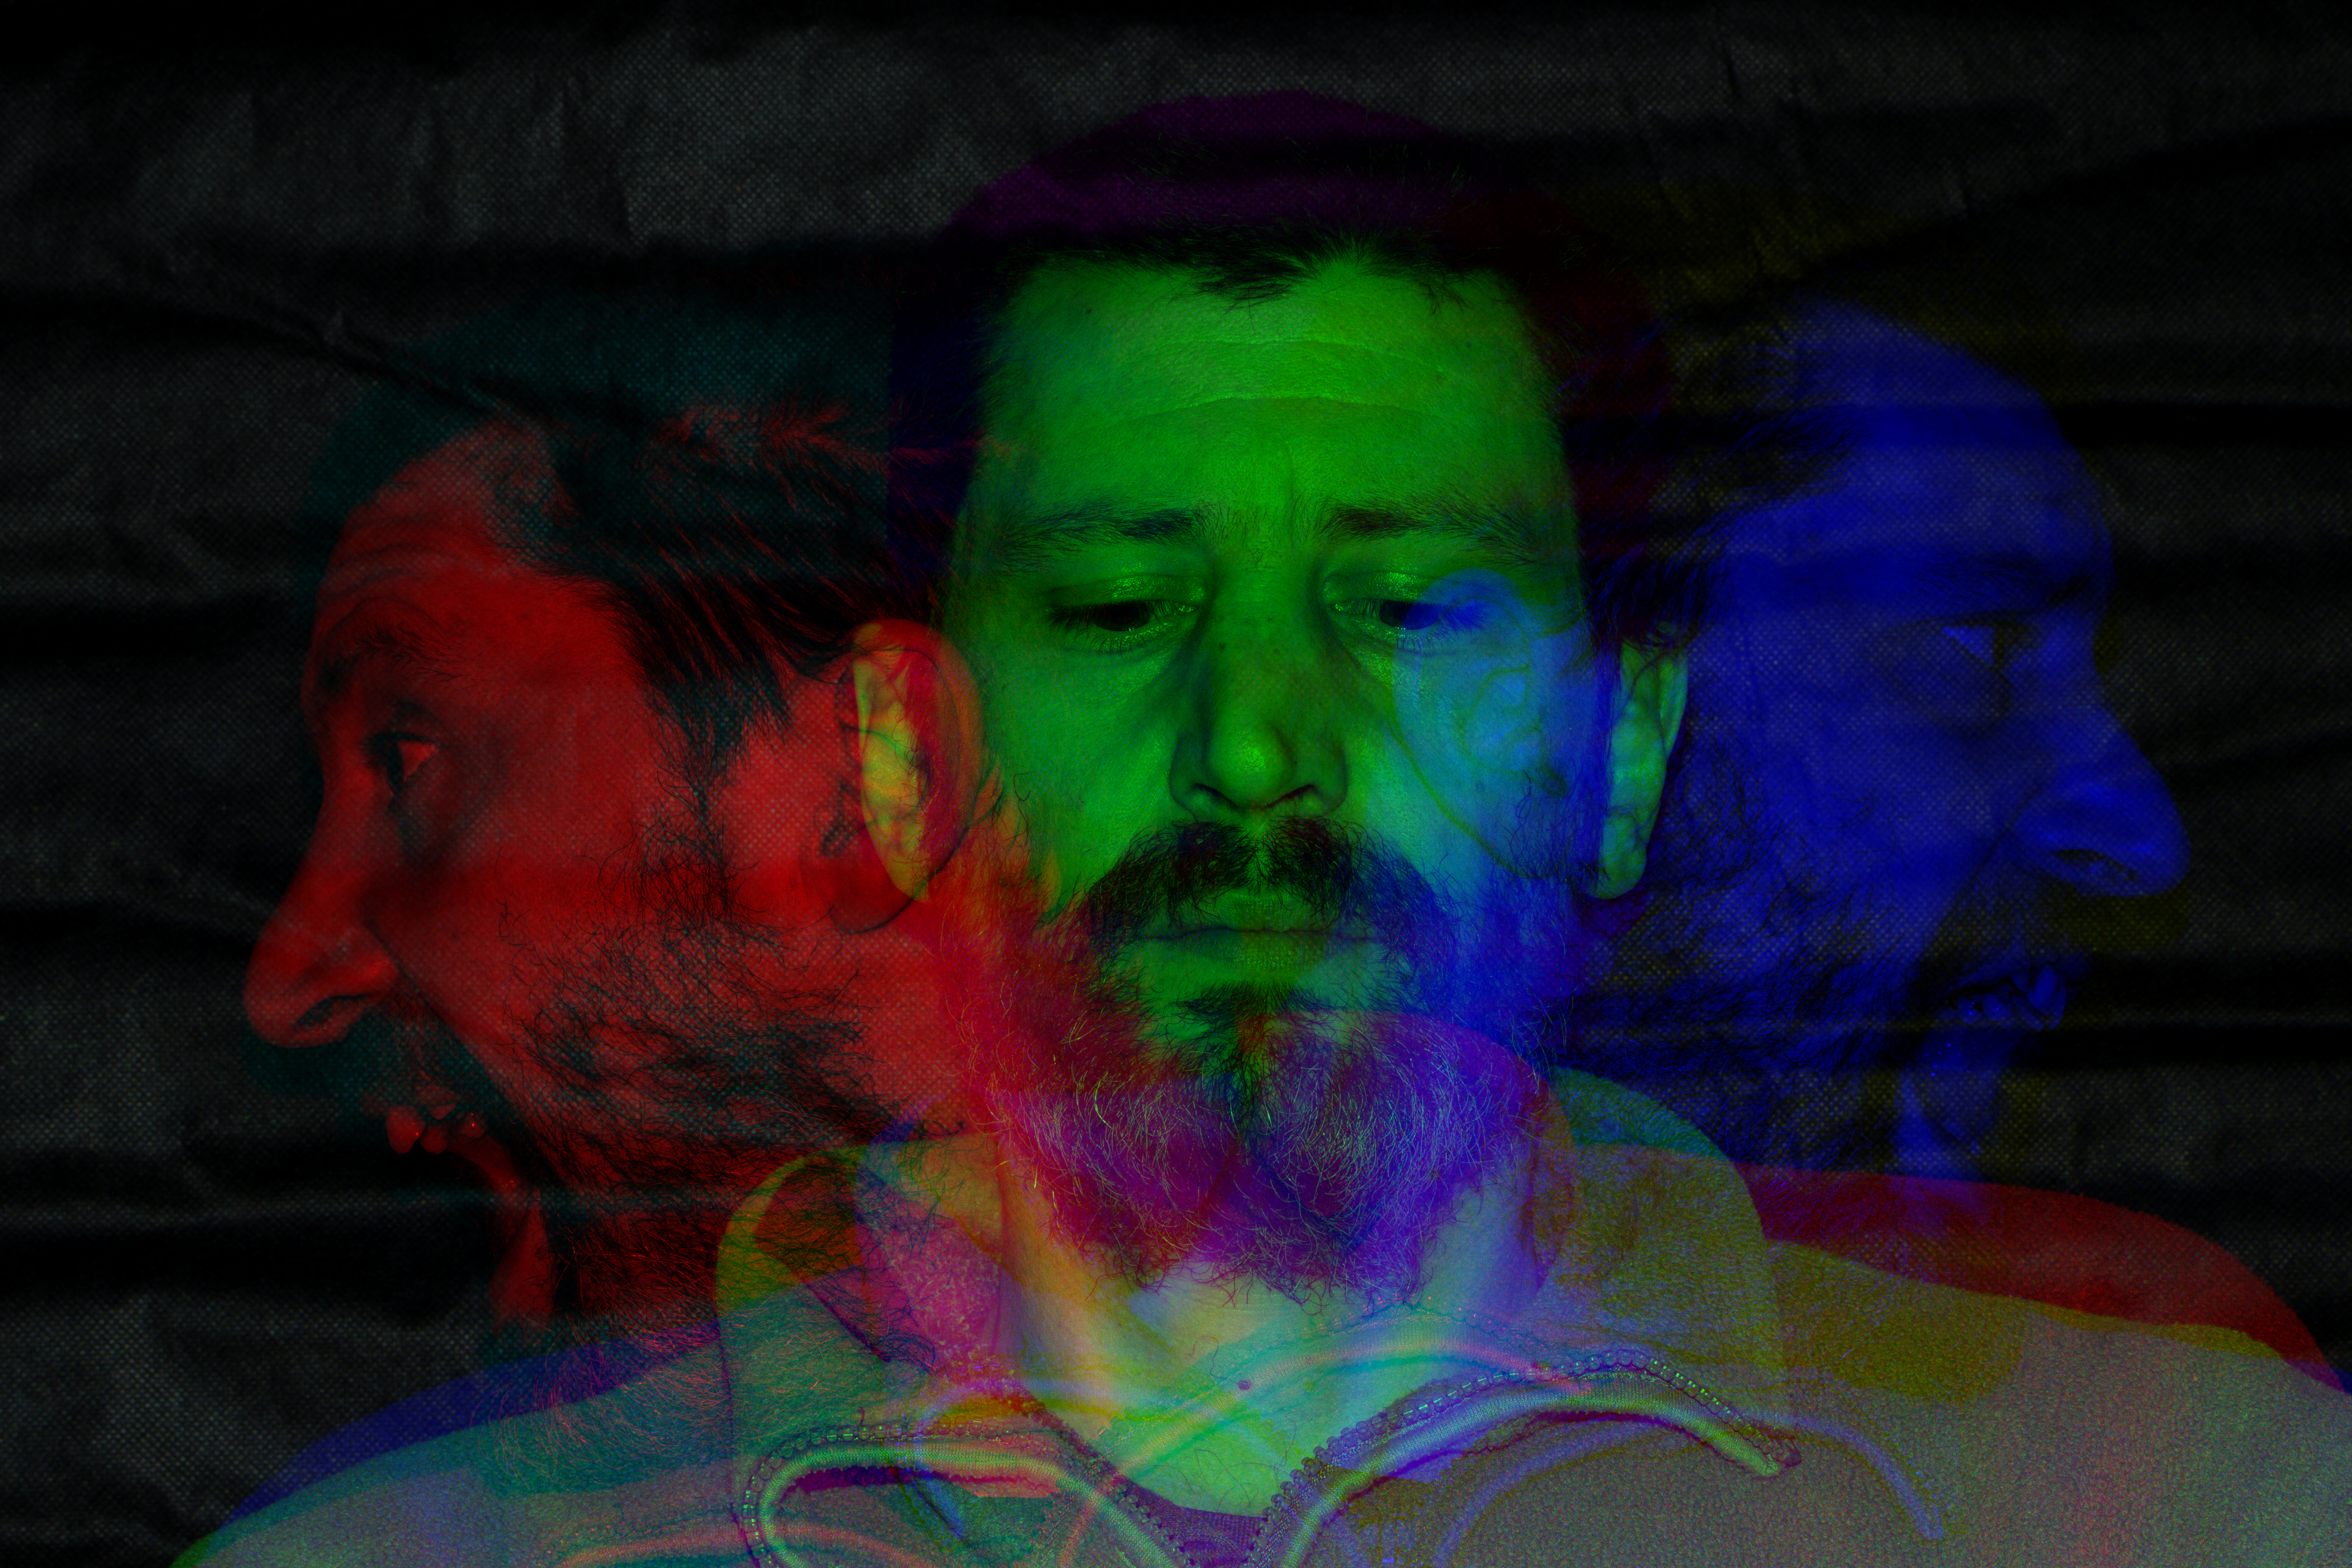
light, red, color, darkness, blue, human body, uk, organ, peterborough, special effects